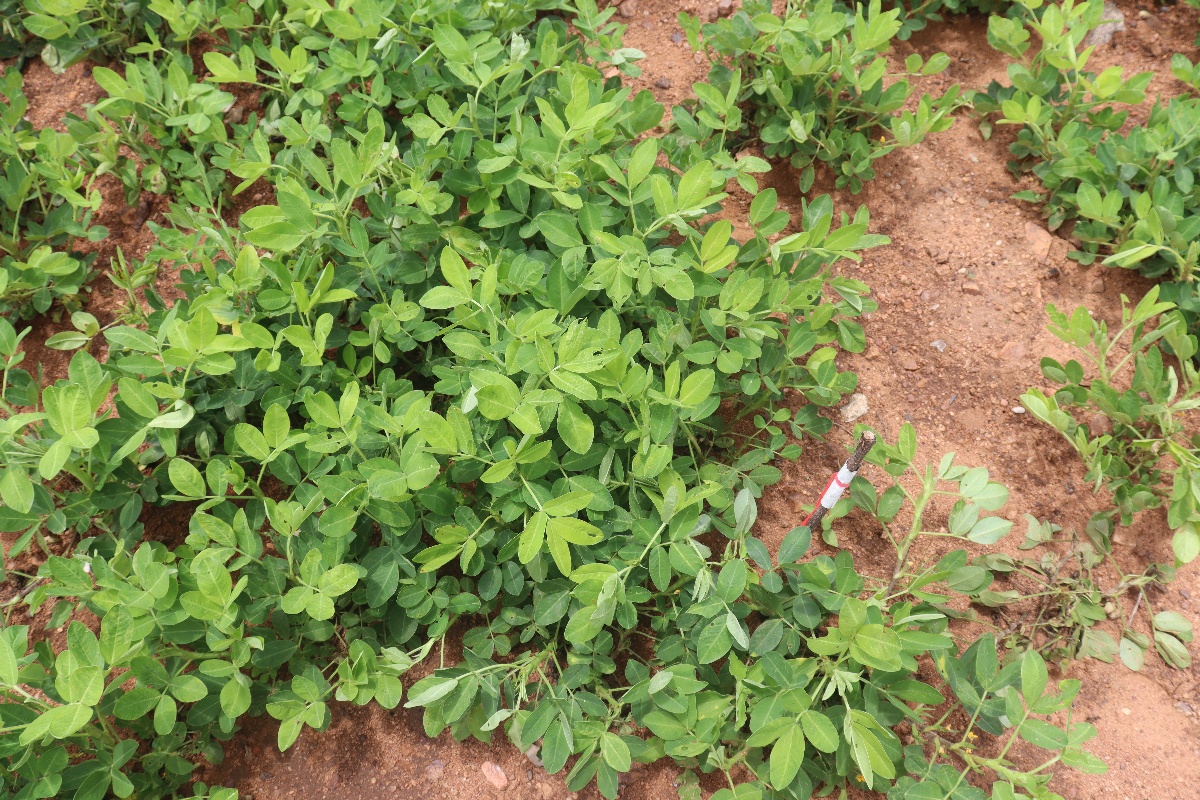
Label: early_leaf_spot